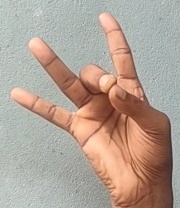
ASL sign: 8